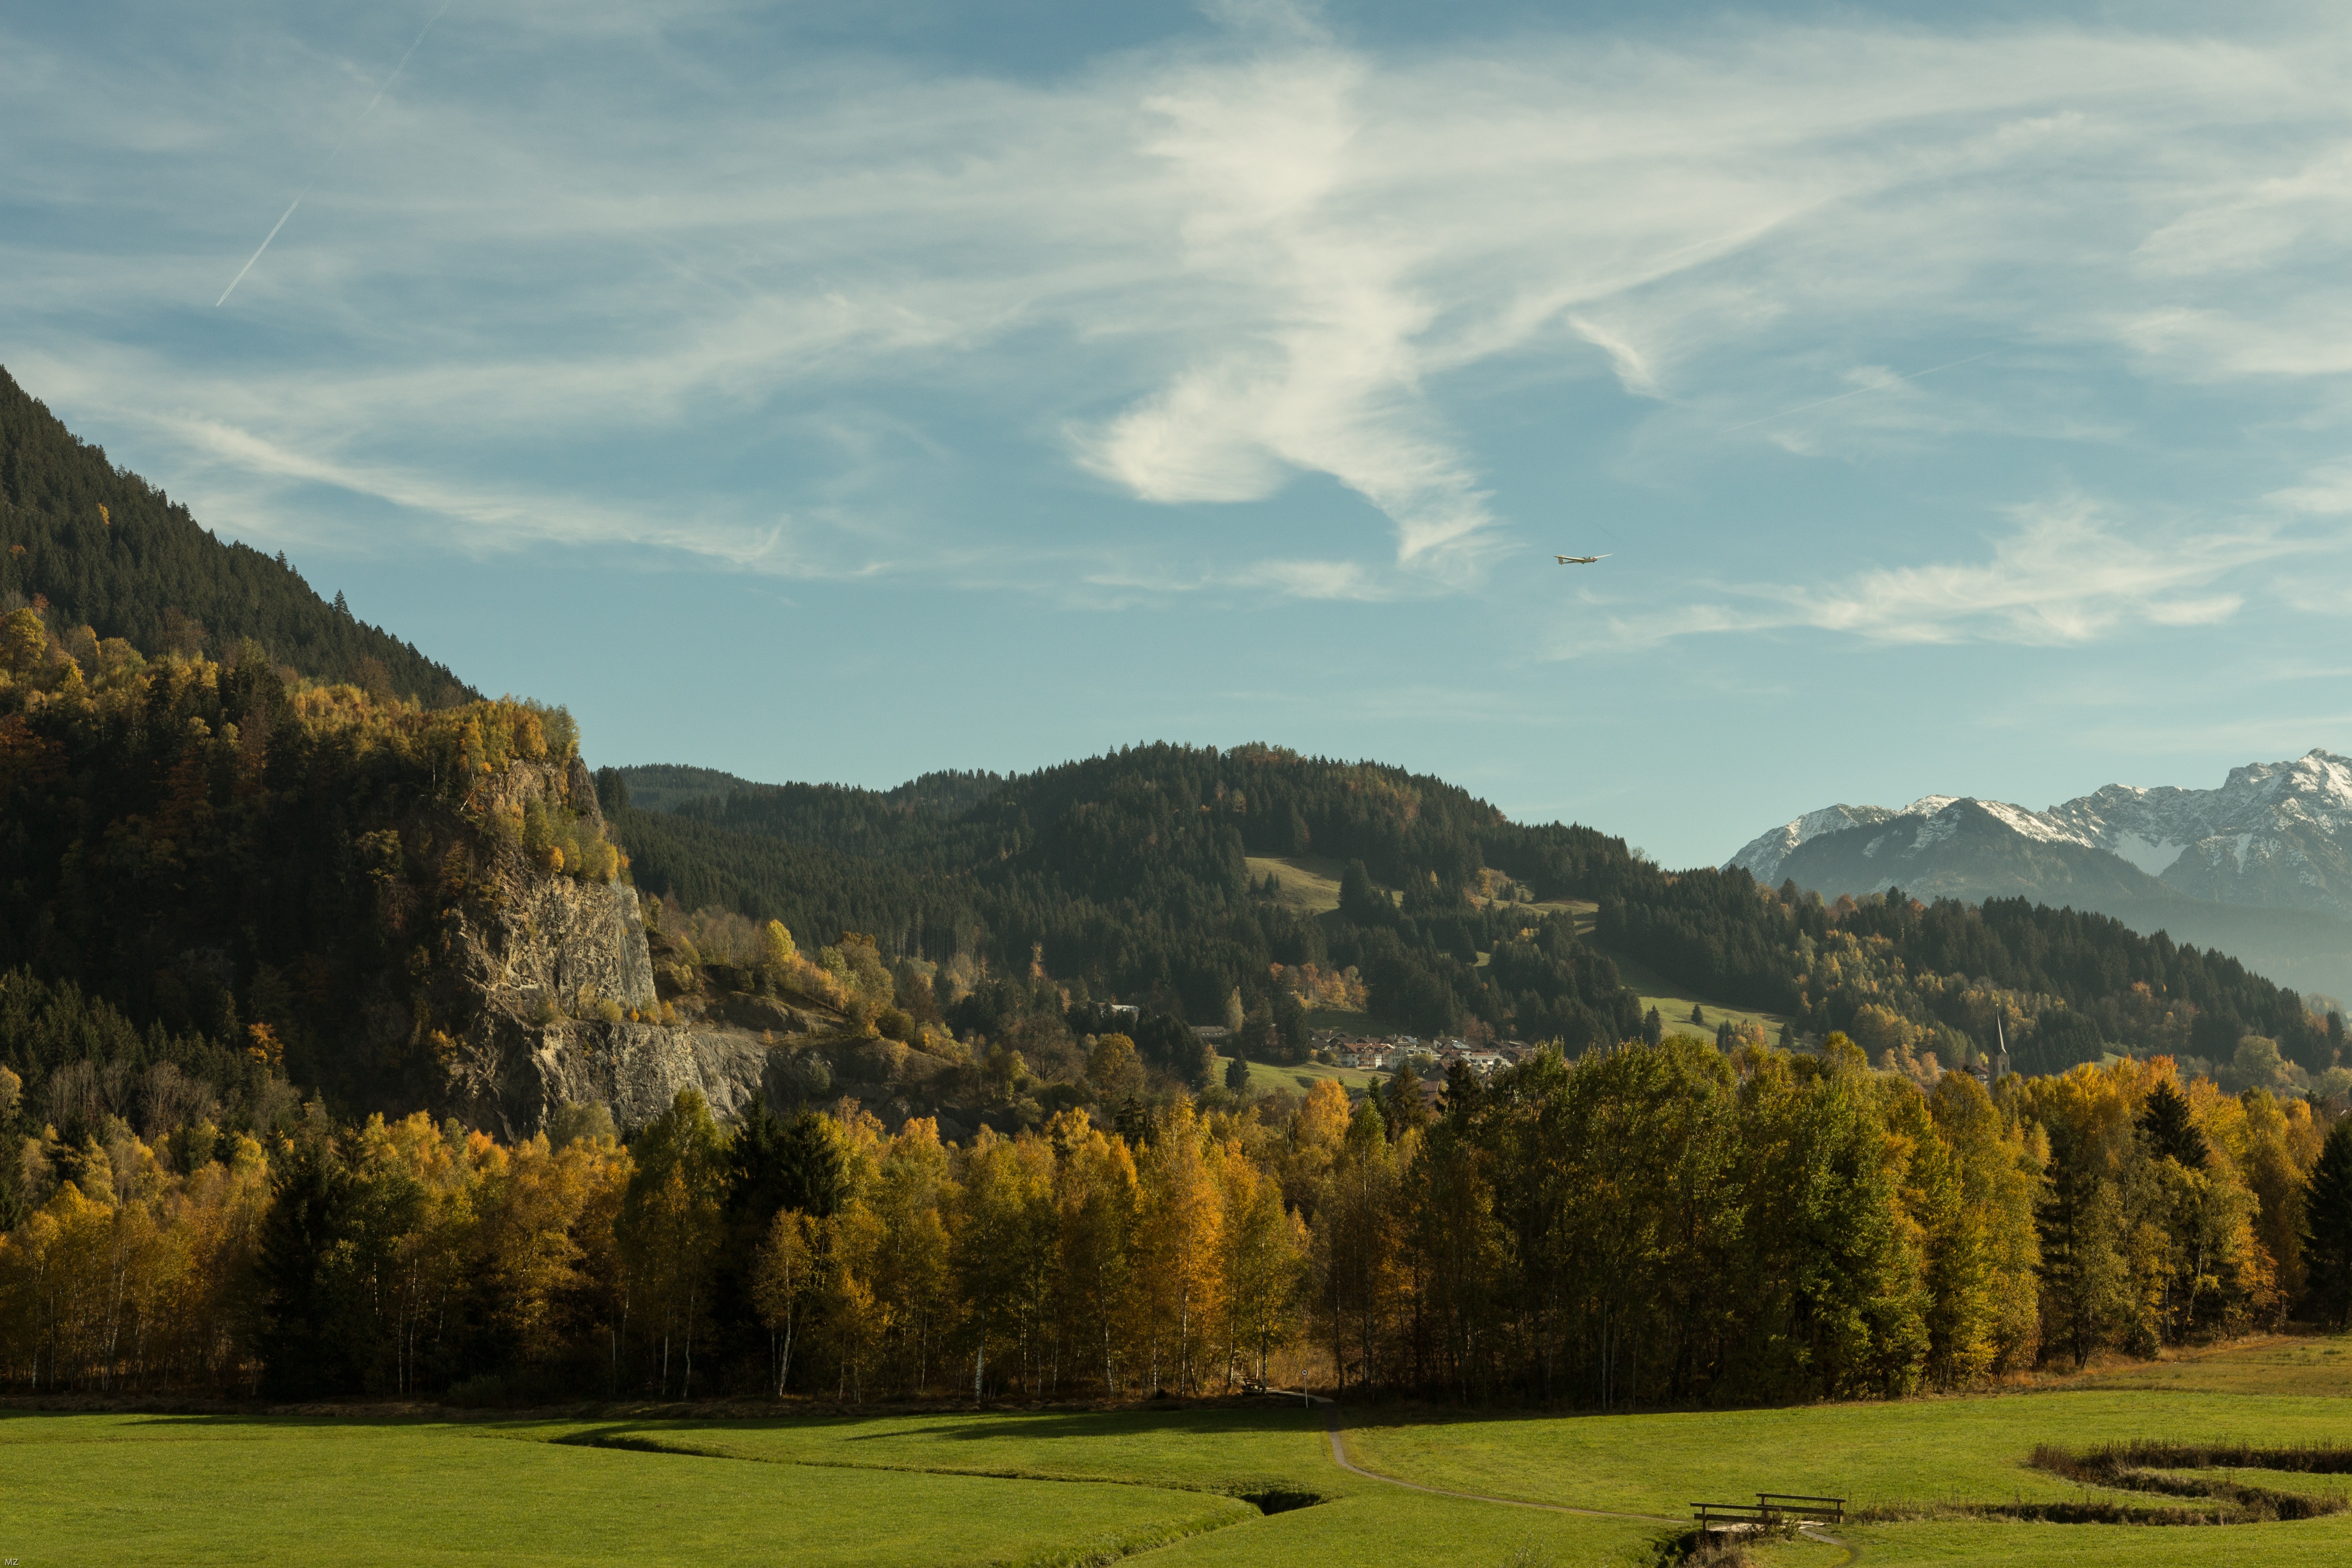
landscape, tree, nature, forest, grass, wilderness, mountain, cloud, plant, bridge, meadow, morning, leaf, hill, lake, valley, mountain range, autumn, rest, farbenspiel, alps, grassland, plateau, bach, habitat, fall foliage, autumn forest, autumn colours, golden october, rural area, autumn light, allg u, natural environment, geographical feature, atmospheric phenomenon, woody plant, mountainous landforms